Allenton, Derby

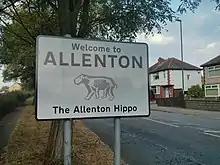
Branding with the Allenton hippo

Allenton gives its name to a geological feature known as the Allenton Terrace, which is the fluvial terrace of sand and gravel in the lower valley of the River Derwent that it and the surrounding settlements are built on.